The Ship (film)

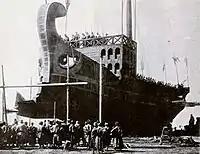

Basilioa is the daughter of Orso Faledro and is back in town in search of revenge for her father and for her brothers. The cause of the ruin of her relatives are the Graticis, a rival family. So she pretends to fall in love with both of the Gratici brothers, Marco and Sergio, pushing the two to fight to the death for the love of her. Mario is the winner, but finally he understands that he and his brother have fallen into the seductive trap of Basilioa. Mario is a tribune and uses his power to condemn the woman to the same punishment of her father Orso Faledro: blinding; but Basilioa prefers death in the flames. In the meantime barbarians are coming to the doors of the town; the people move away to found another city: Venice.